Time and Chance: An Autobiography

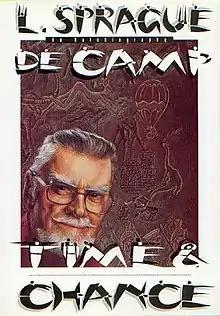
Dust-jacket for "Time and Chance: an Autobiography"

Time and Chance: an Autobiography is the autobiography of science fiction and fantasy writer L. Sprague de Camp, first published in hardcover by Donald M. Grant, Publisher, Inc. in 1996. An E-book edition was published by Gollancz's SF Gateway imprint on September 29, 2011, as part of a general release of de Camp's works in electronic form.